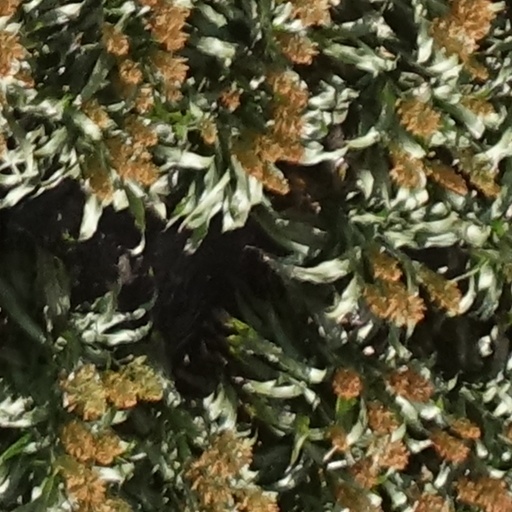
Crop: sorghum